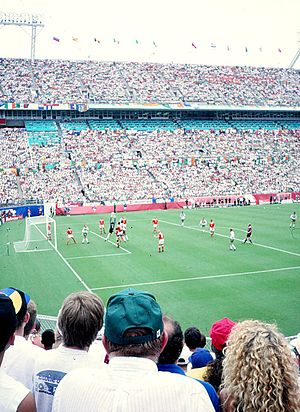
Peter Mikkelsen (fodbolddommer) / Karriere / VM 1994
Peter Mikkelsen dømmer i ottendedelsfinalen 4. juli 1994 i Orlando, Florida. Mikkelsen ses t.h. i billedet, lige på kanten af straffesparksfeltet.
VM i fodbold på Citrus Bowl i Orlando, Florida den 4. juli 1994. Holland vandt 2-0 over Irland, dommer var danskeren Peter Mikkelsen.
Peter Mikkelsen var en fodbolddommer fra Danmark. Han stoppede sin aktive dommerkarriere som 38-årig i 1998. Inden han stoppede sin karriere nåede han at deltage ved fire store slutrunder.